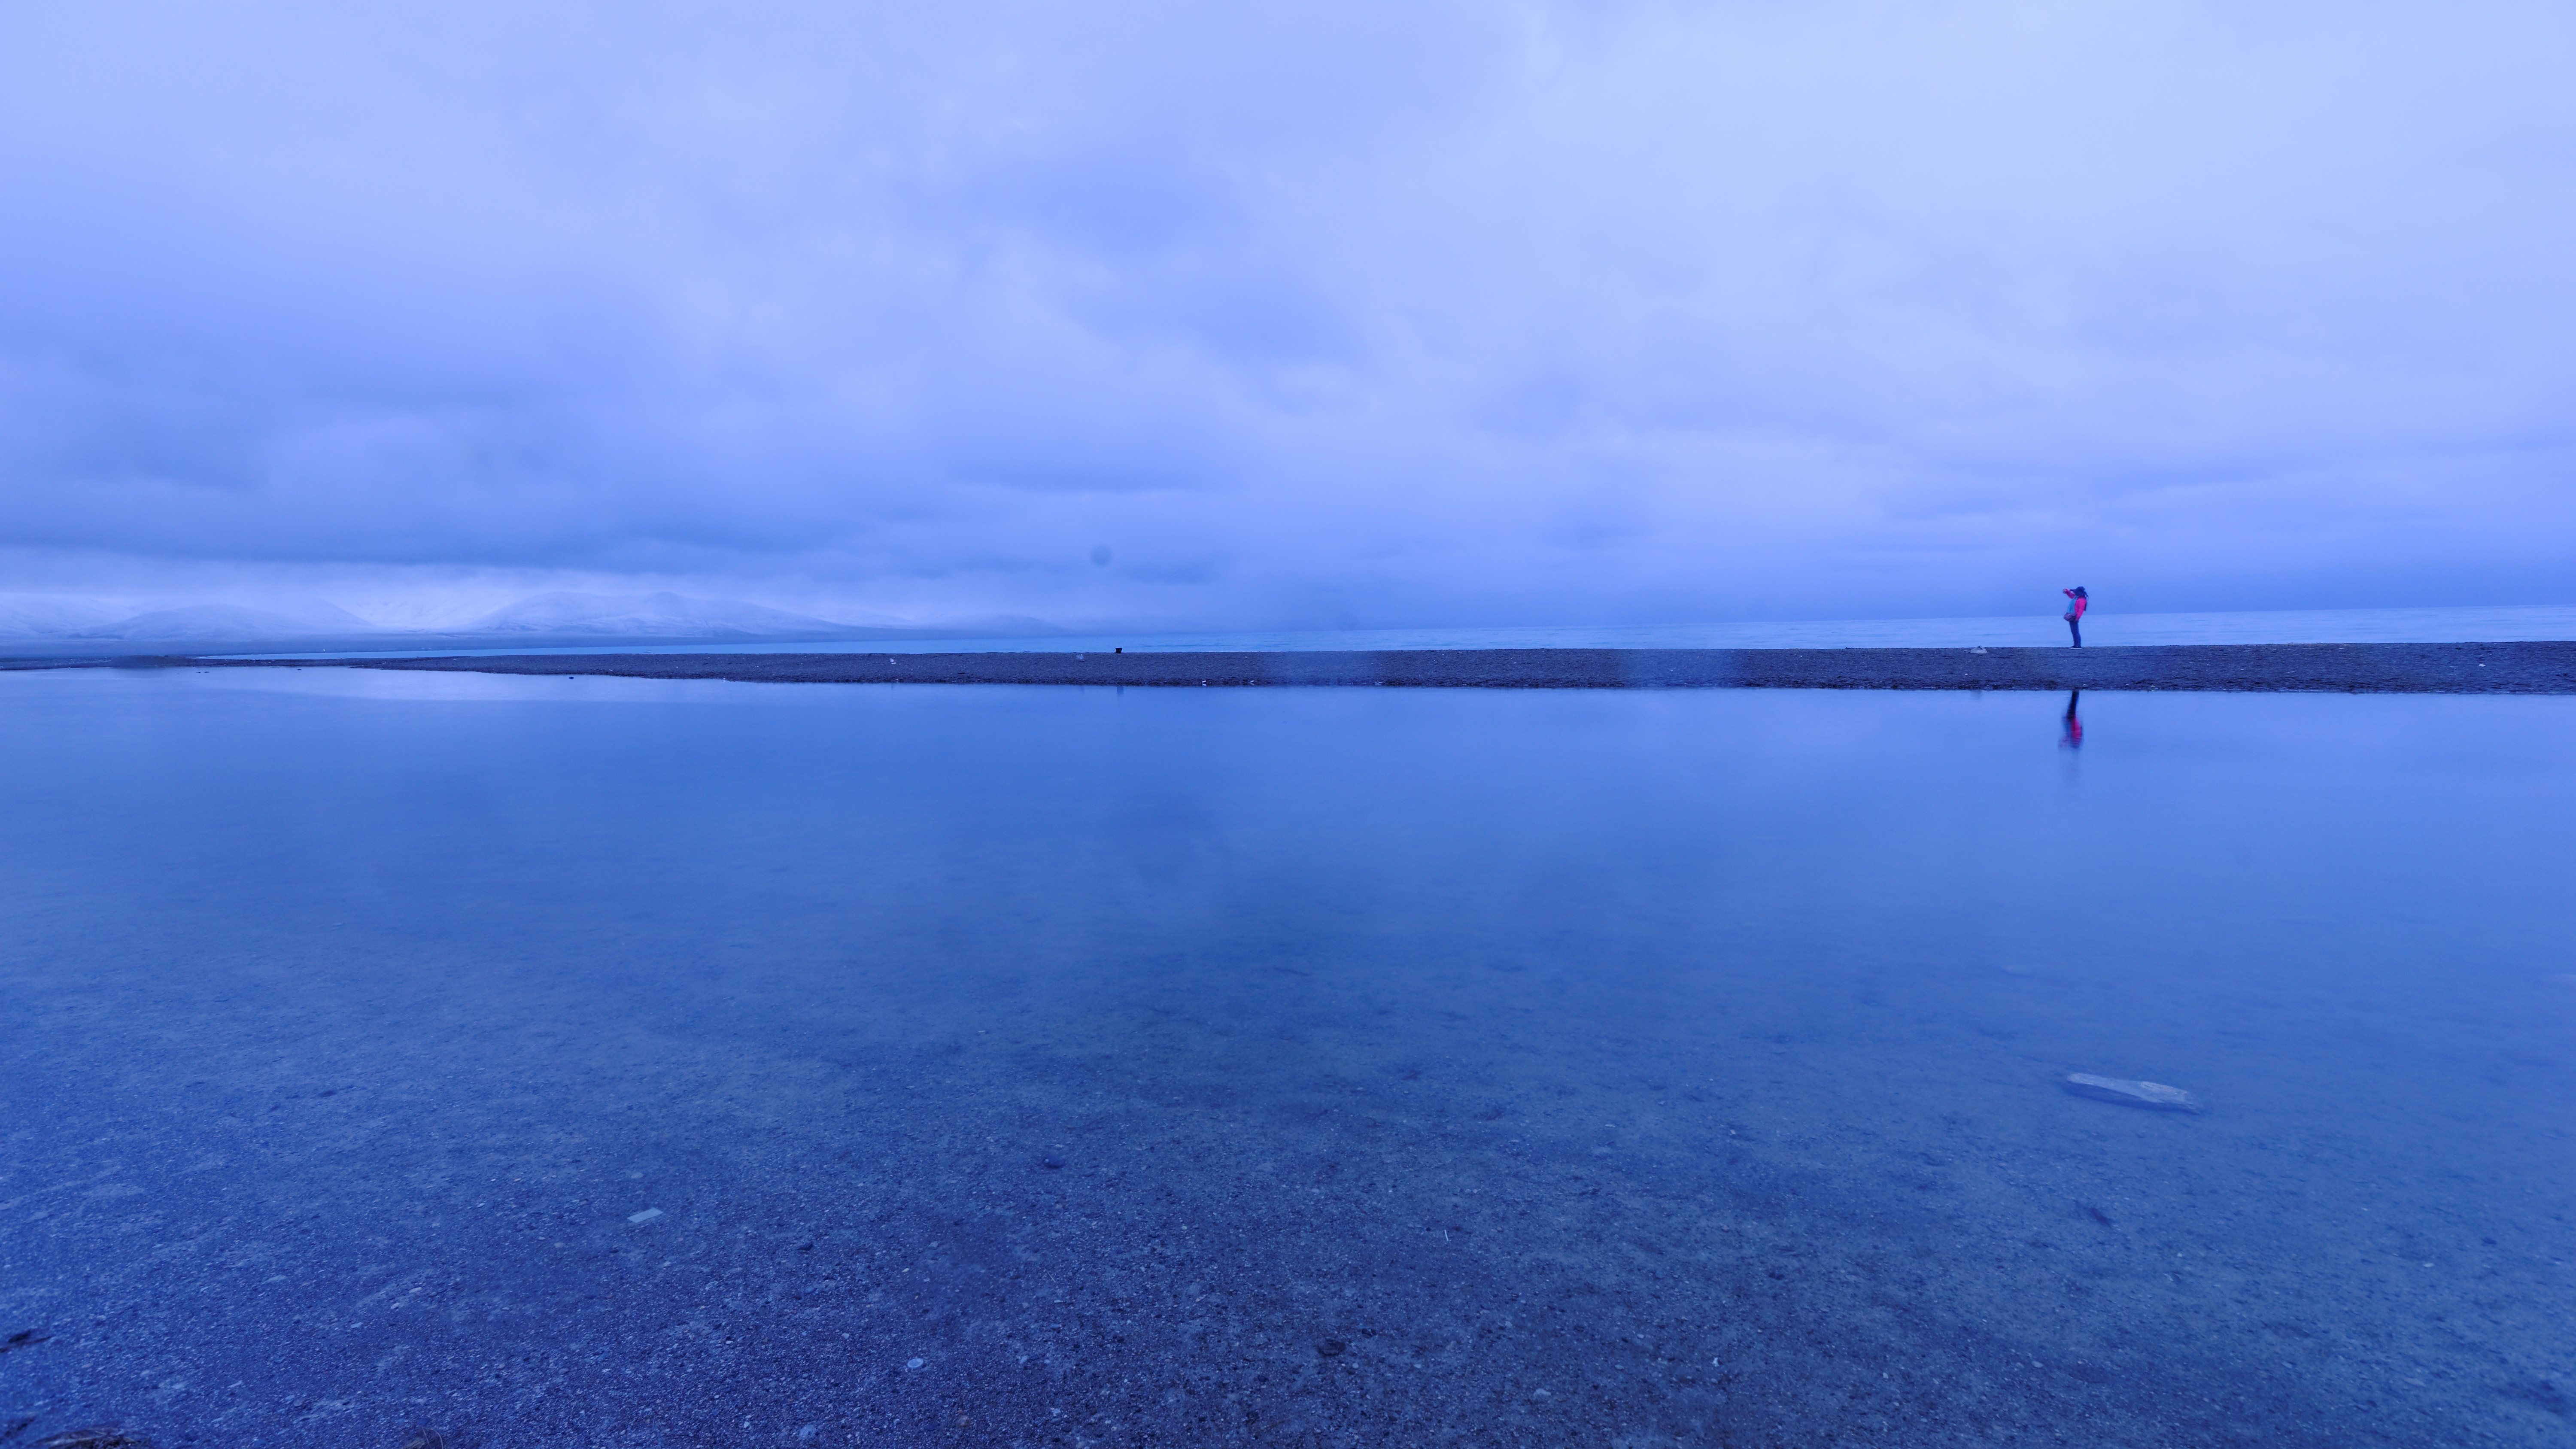
landscape, sea, coast, ocean, horizon, cloud, sky, shore, lake, dawn, dusk, reflection, bay, reservoir, body of water, tibet, cool image, channel, namco